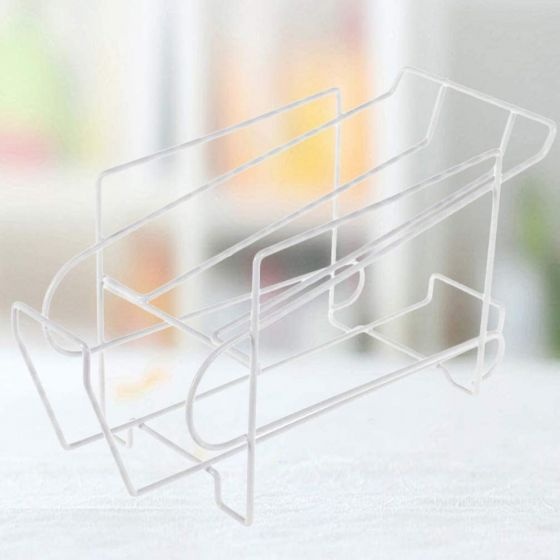
Can Dispenser
Description: High-quality iron wire, precision welding, full dipping, not easy to rust, durable. The cans will roll down from the top shelf to the bottom so they are quick and easy to access. Place the refrigerator to make full use of the space, effectively classify, neatly and orderly. Try this in smaller spaces where storage is limited - perfect for dorms, apartments, condos, RVs and campers. This beverage rack holds 10 standard sized soda, pop, or beer cans. Also holds canned goods of any sort like tomato sauce canes, broth canes, etc. Features: Type: Can Dispenser Material: Iron Color: As the picture show Support: Upto 300ML Size: 34.5x14.5x18.5cm Store: 10 Can Package includes: 1 x Storage Rack
Brand: ezonedeal
Category: Home & Garden > Kitchen & Dining > Kitchen Tools & Utensils > Kitchen Organizers > Can Organizers